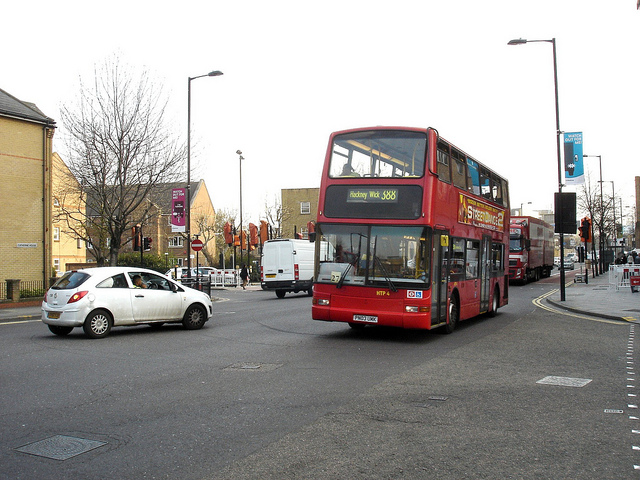
A red double decker bus driving down a street.

A red double decker bus is traveling down a street.

a bus in the middle of the street on a corner in a neighboorhood

A red, double decker bus that is coming down the road.

A double decker bus drives down a road.